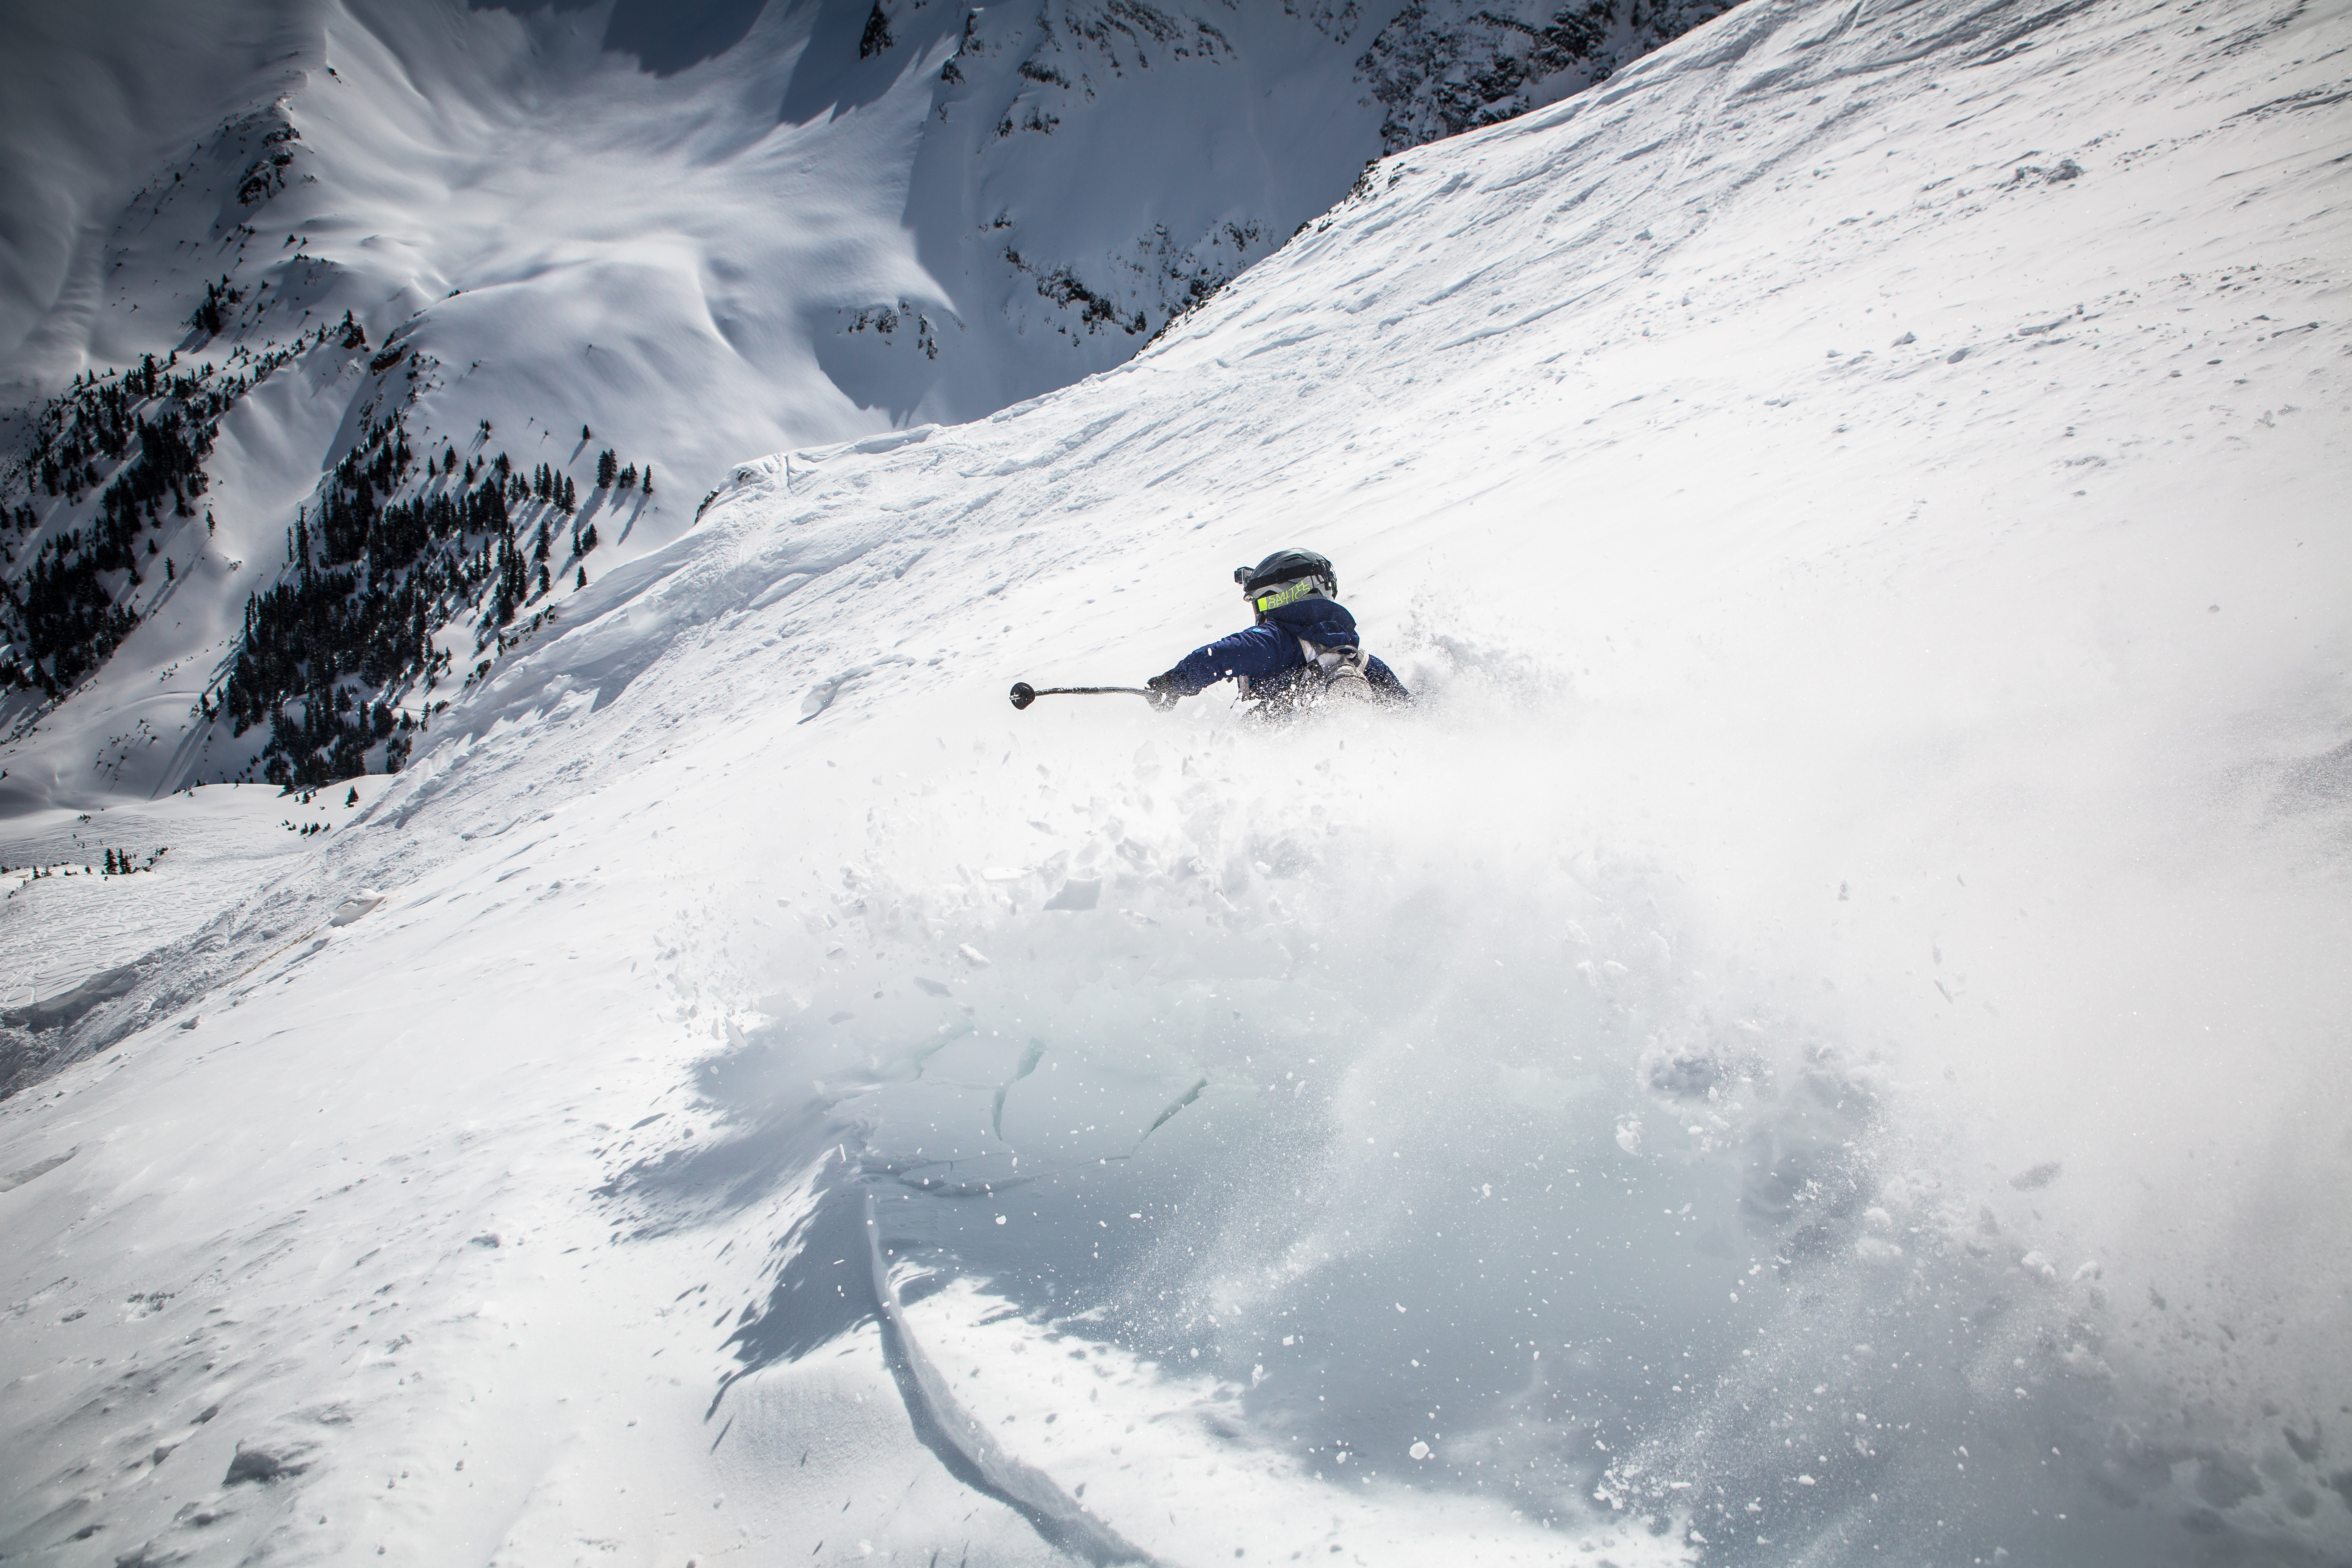
mountain, snow, winter, wave, ice, bowl, spray, action, weather, alpine, freeze, extreme, extreme sport, powder, skiing, sports equipment, winter sport, colorado, sports, mountains, downhill, ski, unitedstates, snowboarding, epic, sanjuan, bluebird, piste, pow, silverton, co, piercemartin, jeddiller, skis, caleb, sporting, extremeskiing, skiweekend, zachdischner, ulliman, ski touring, ski mountaineering, ski equipment, geological phenomenon